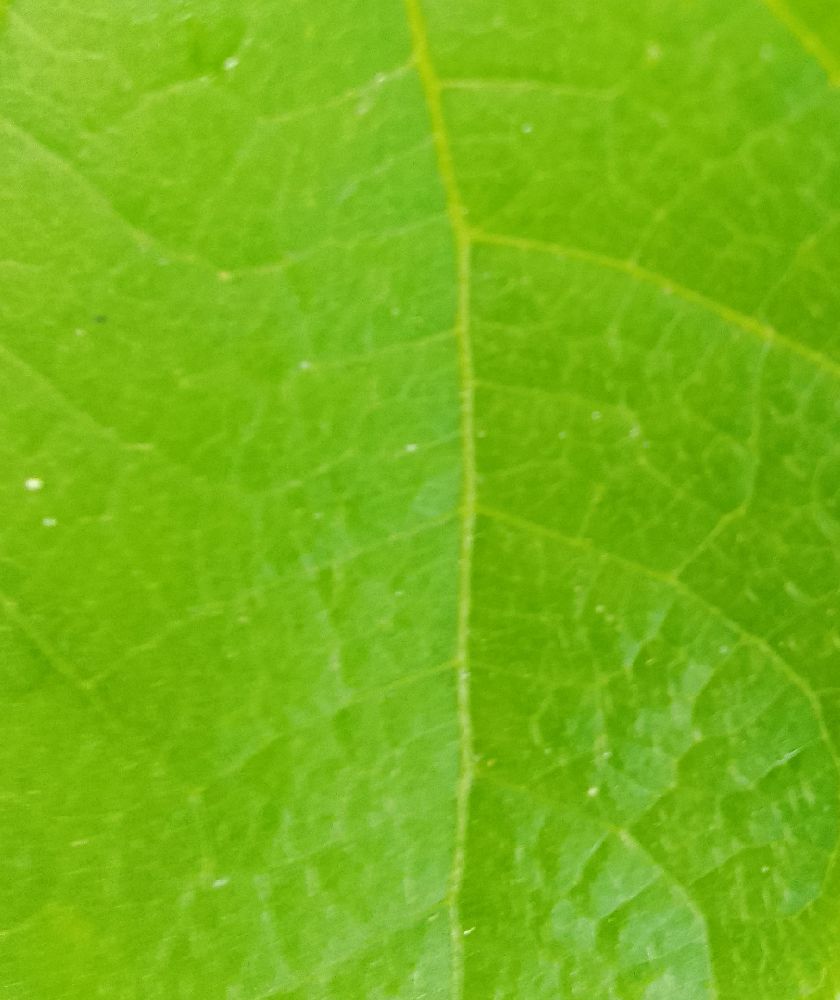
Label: healthy